Anna Sloan

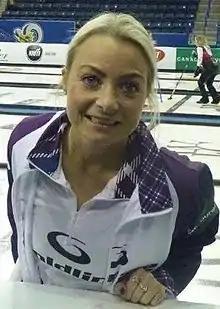
Sloan at the 2017 Players' Championship

Anna Sloan (born 5 February 1991) is a Scottish curler. She was the longtime third for the Eve Muirhead rink. Representing Scotland, they won the 2011 European Championships, the 2013 World Championships, and the 2017 European Championships. Representing Great Britain, they won an Olympic bronze medal at the 2014 Sochi Games and finished fourth at the 2018 Pyeongchang Games.